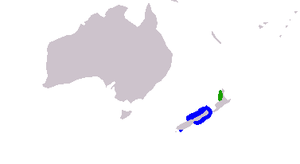
Hectors delfin
De to underarters udbredelse